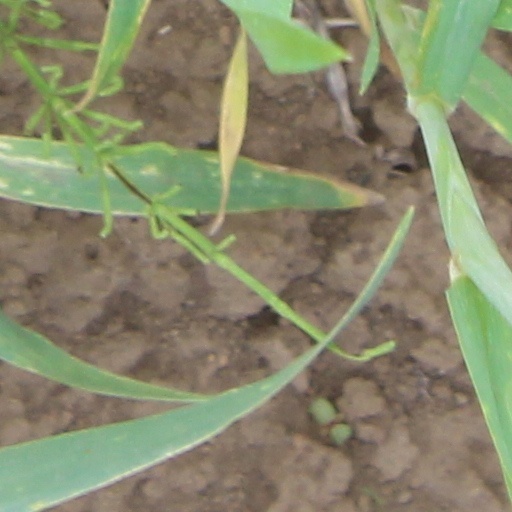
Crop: wheat